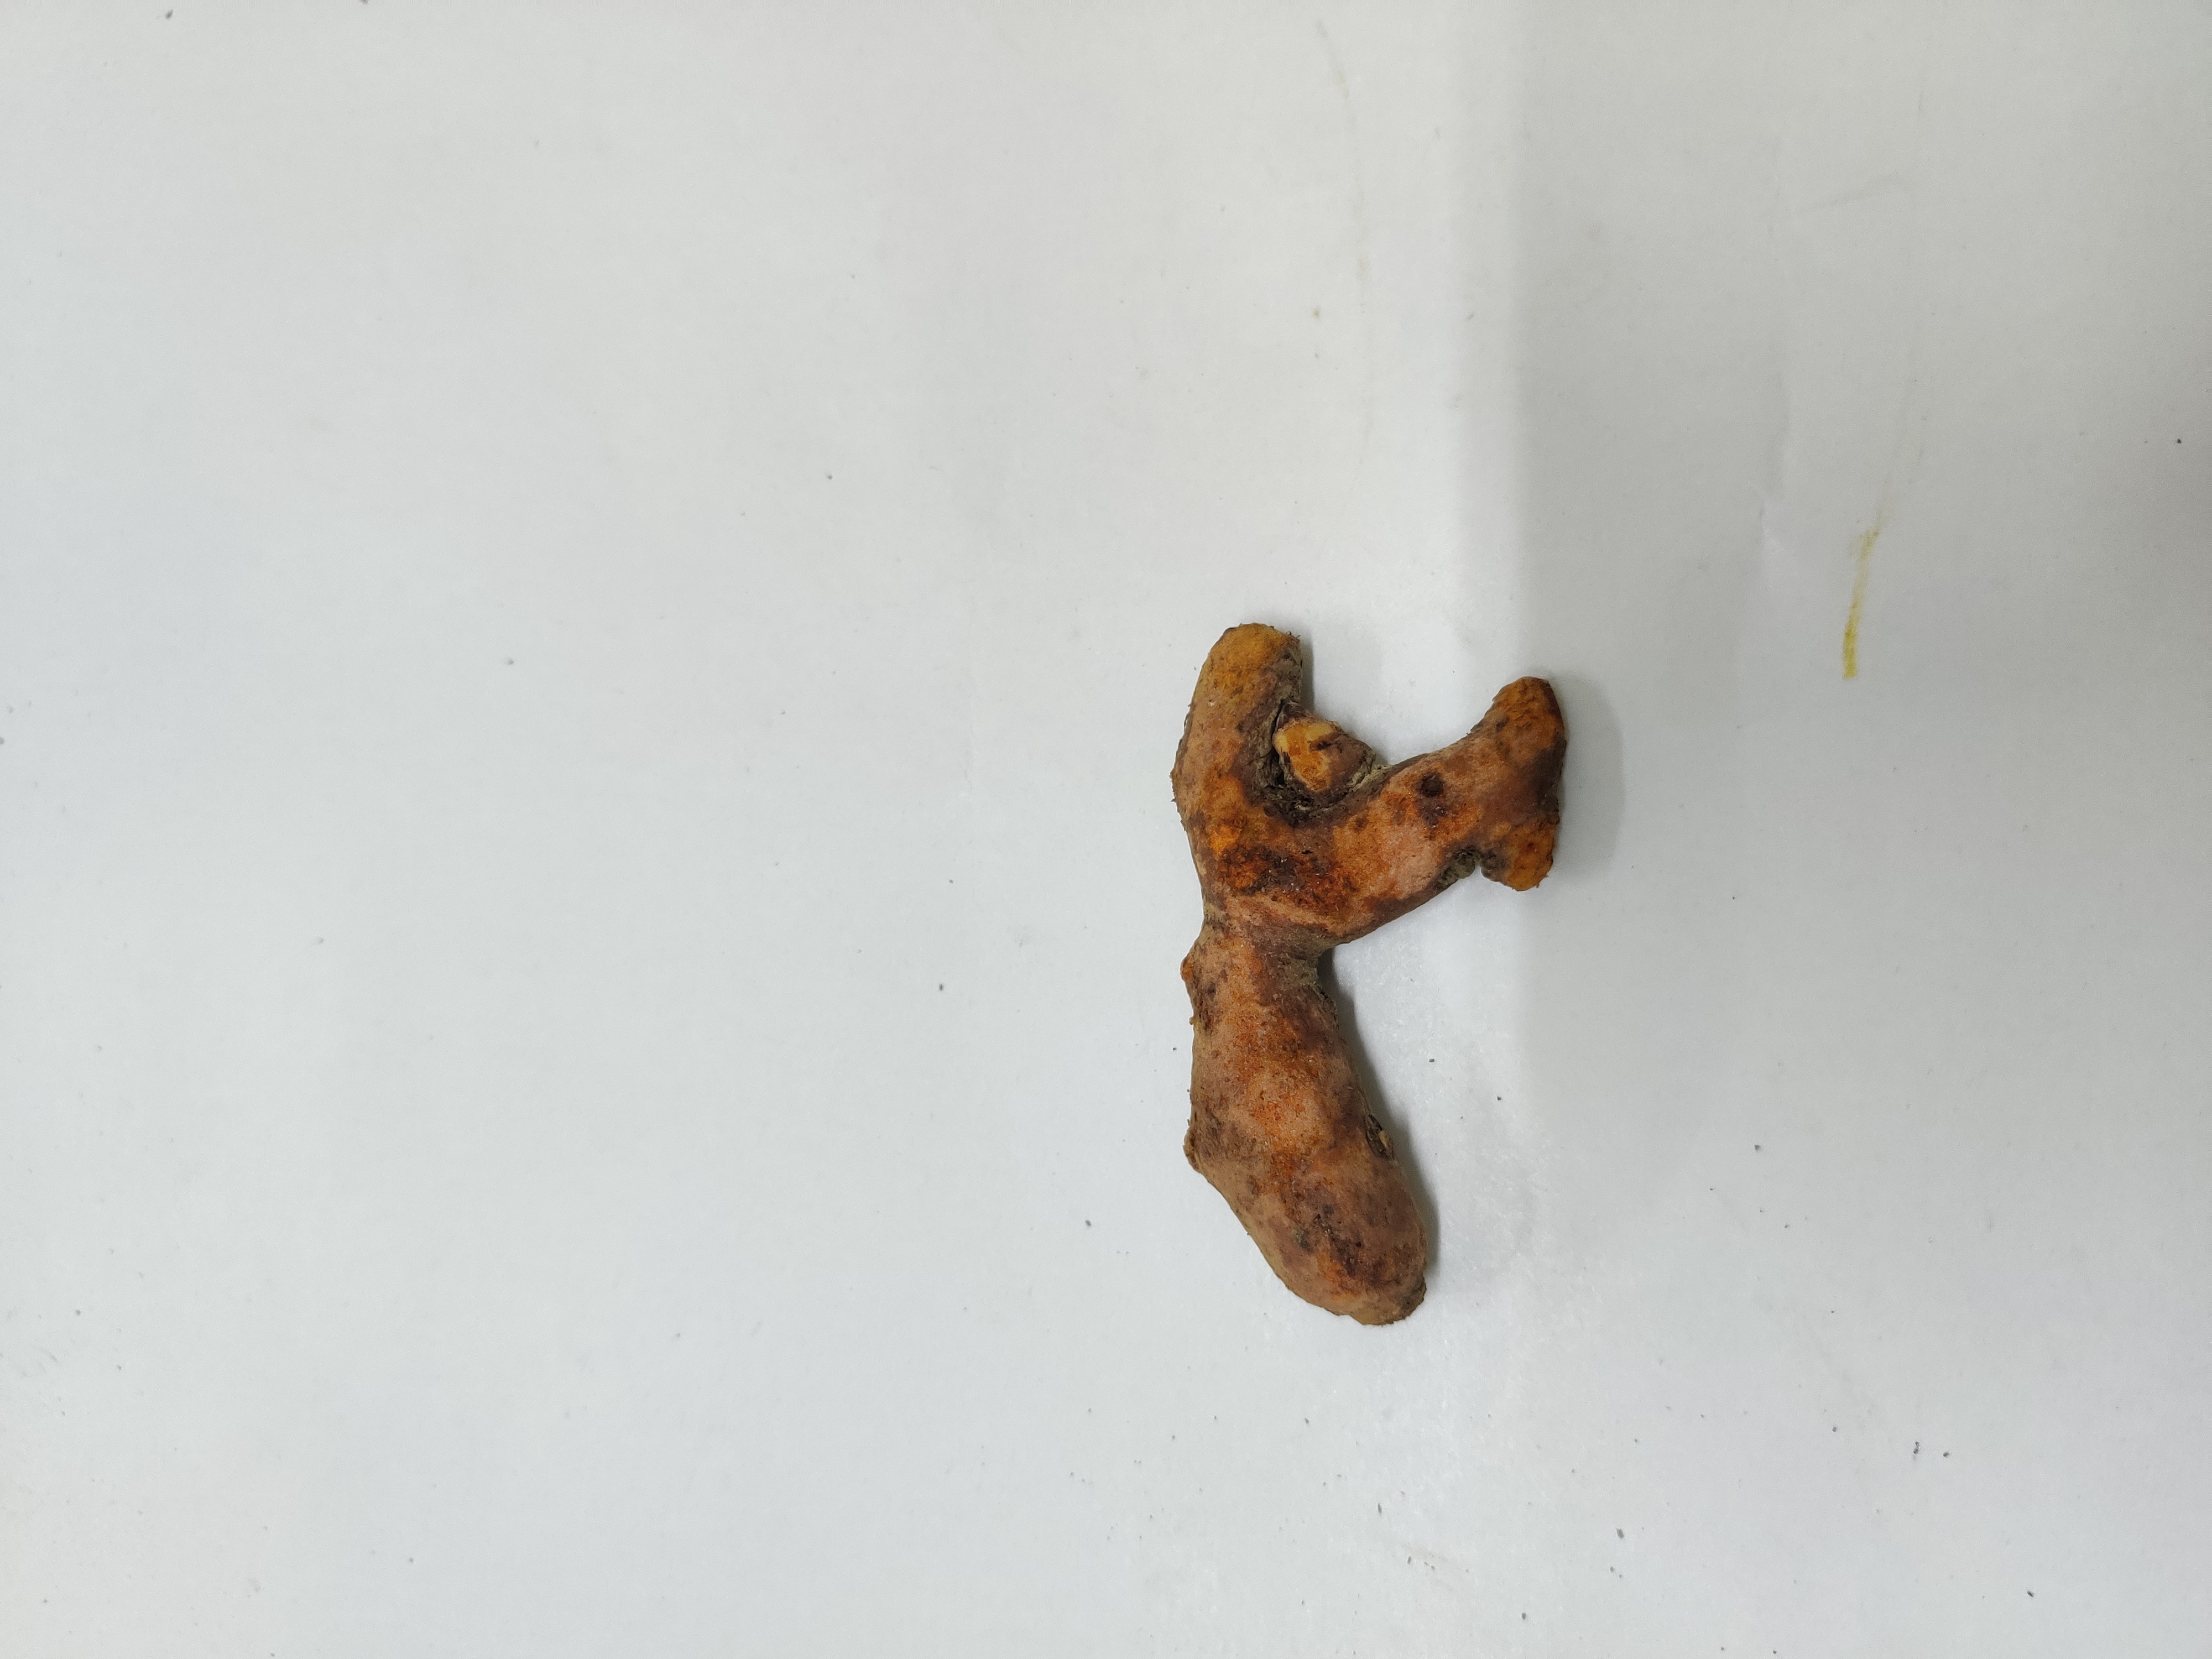
Crop: Turmeric
Condition: Damaged